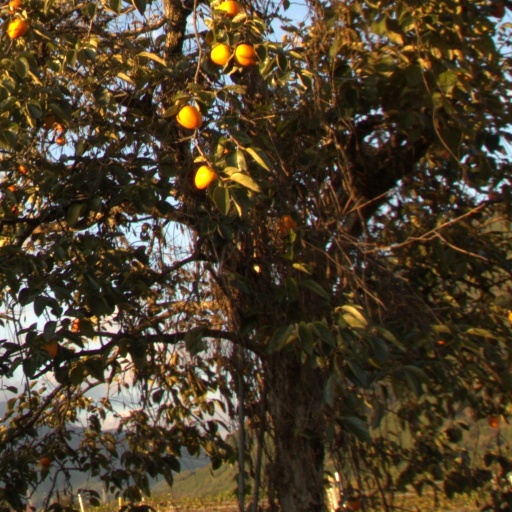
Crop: grape